Alexander Kazbegi

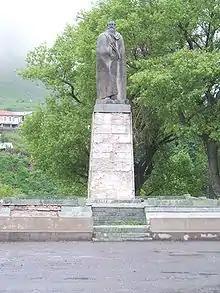
Statue of Alexander Kazbegi in Stephantsminda, Georgia.

Alexander Kazbegi (1848–1893) was a Georgian writer, famous for his 1883 novel "The Patricide".